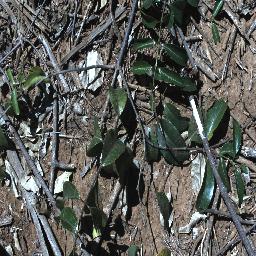
Label: rubber_vine